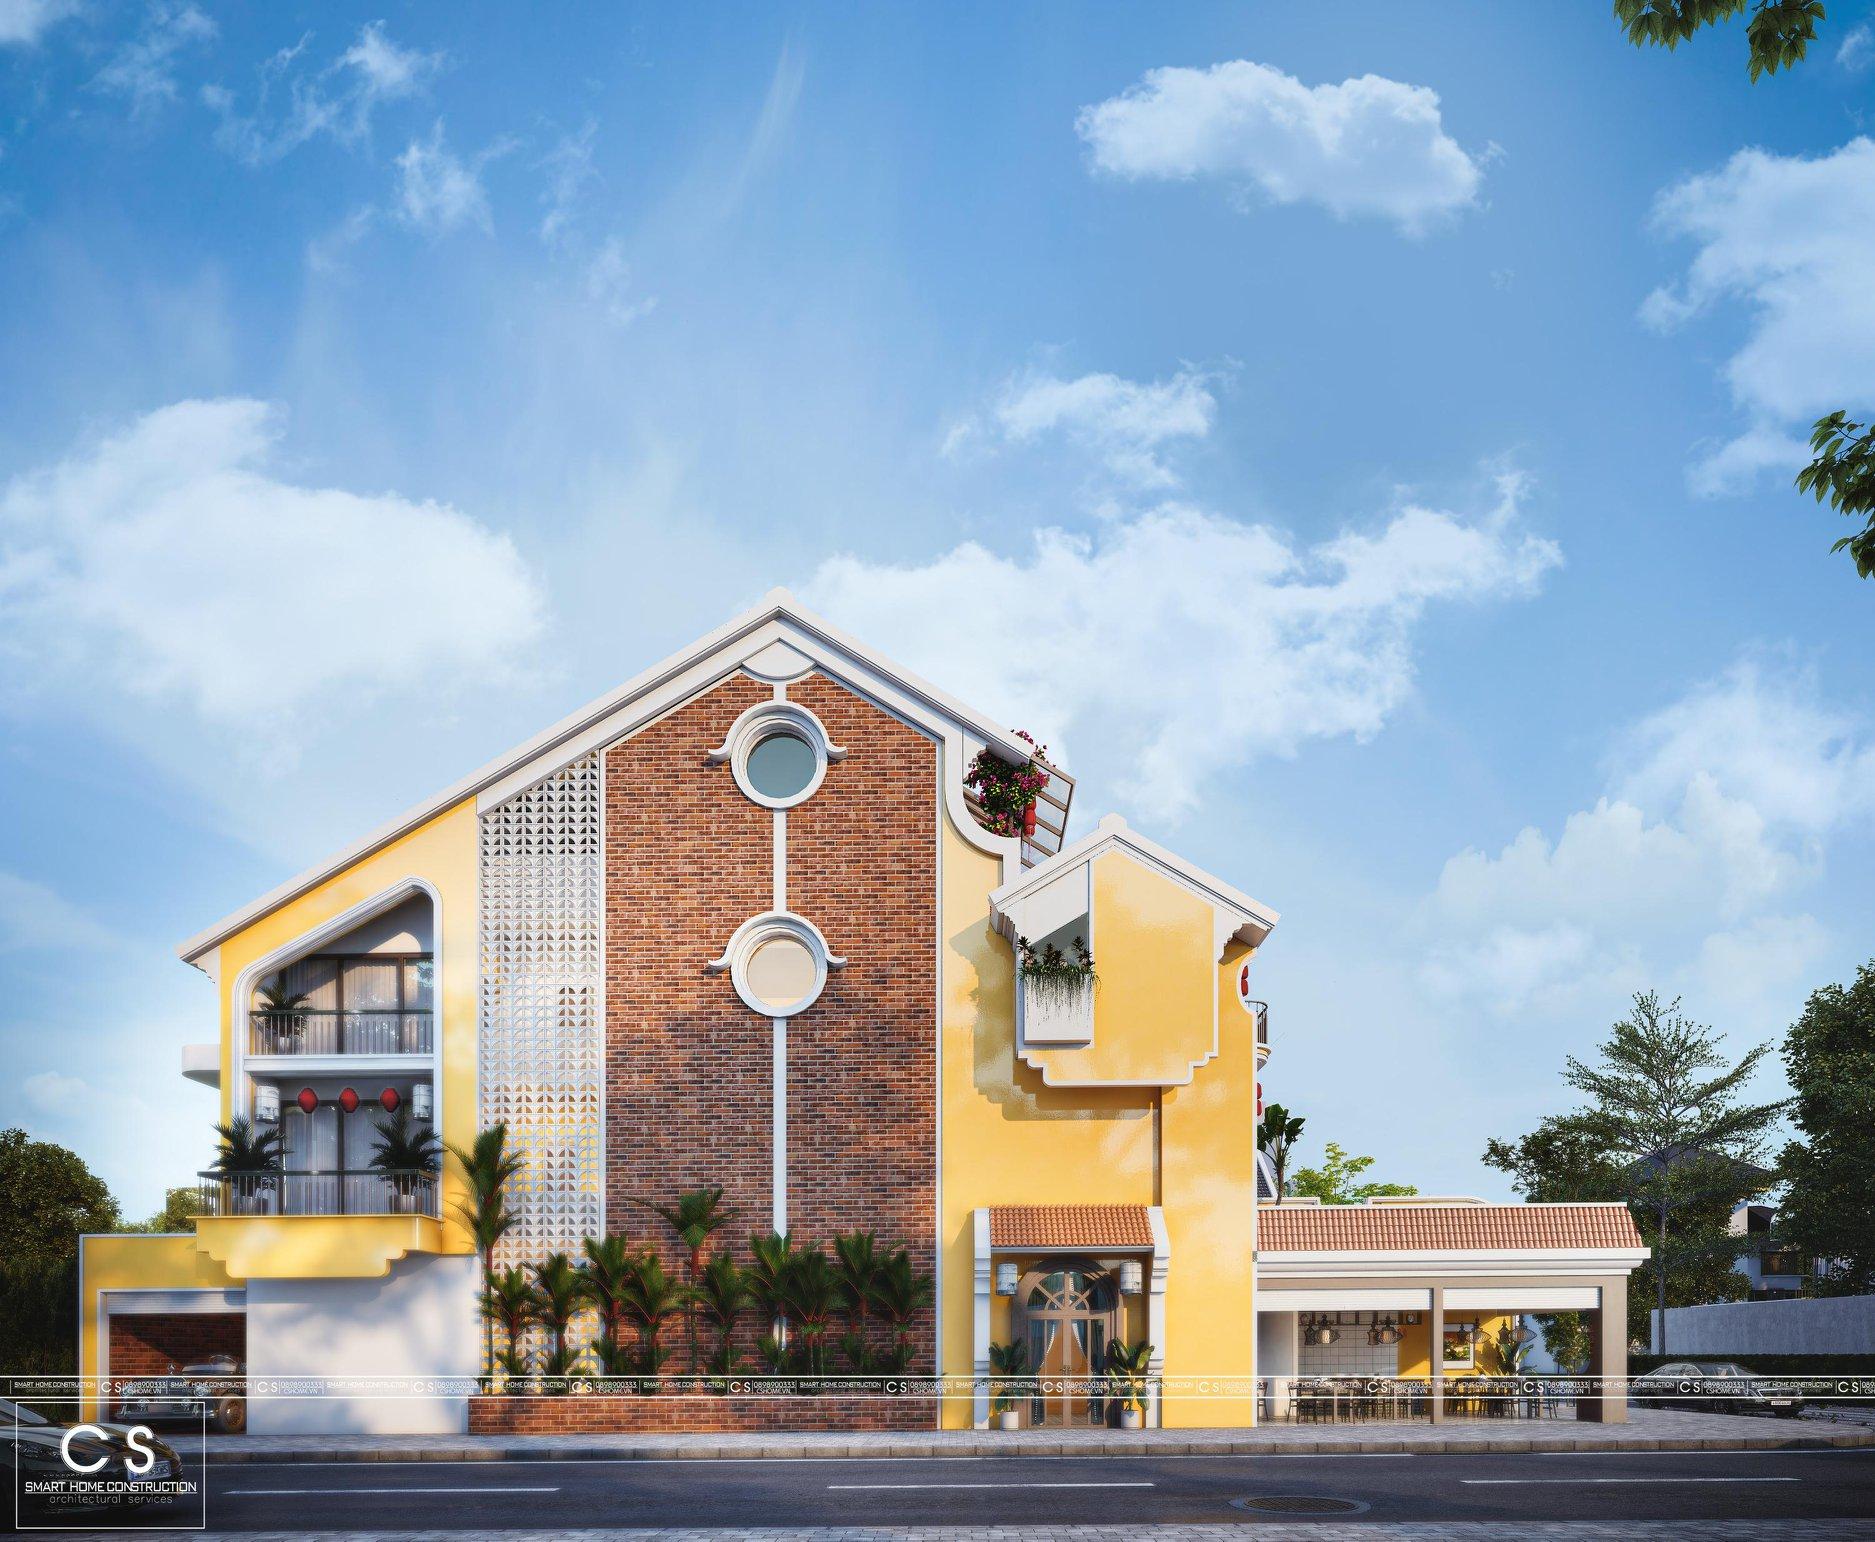
có hai cái cửa sổ tròn xuất hiện ở trên ngôi nhà